History of Christianity in Romania

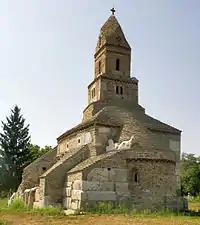
The church at Densuș (13th century)

Although the Council of Buda prohibited the Eastern schism from erecting churches in 1279, numerous Orthodox churches were built in the period starting in the late 13th century. These churches were mainly made of wood, though some landowners erected stone churches on their estates. Most of these churches were built on the plan of a Greek cross. Some churches also display elements of Romanesque or Gothic architecture. Many churches were painted with votive portraits illustrating the church founders.